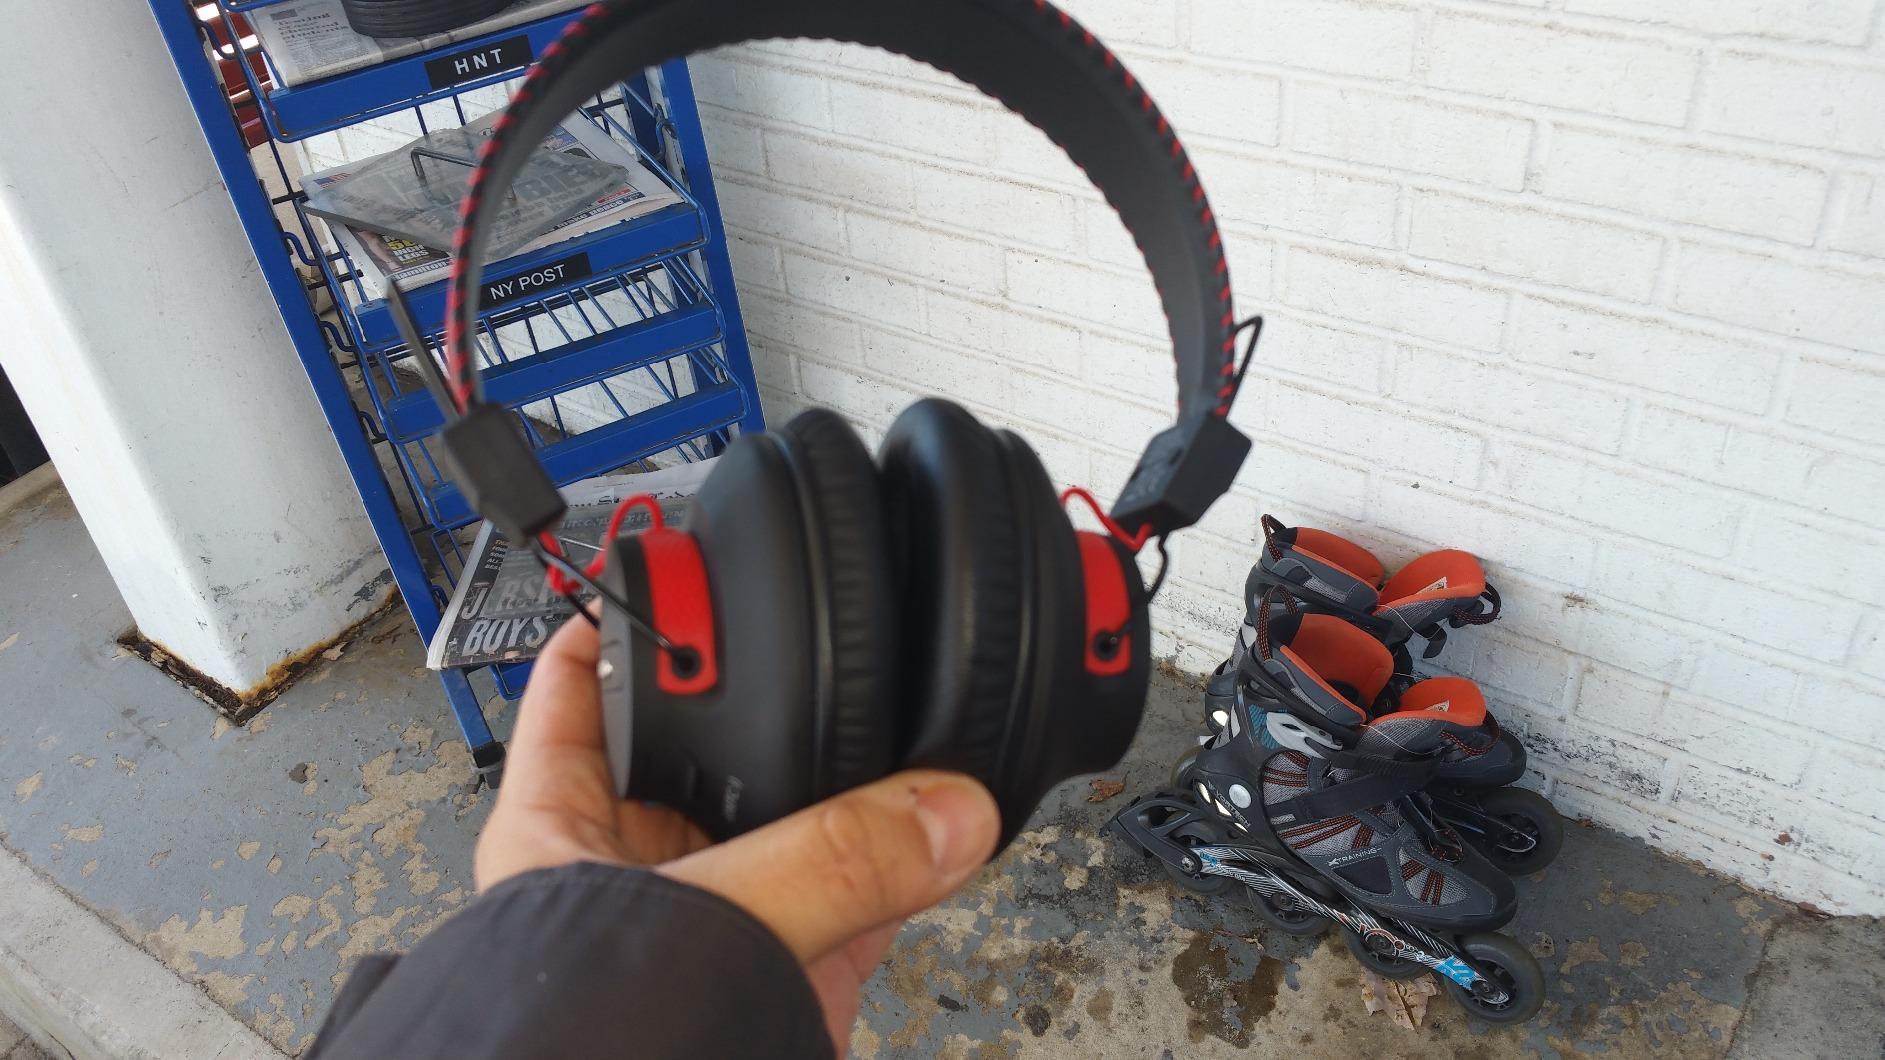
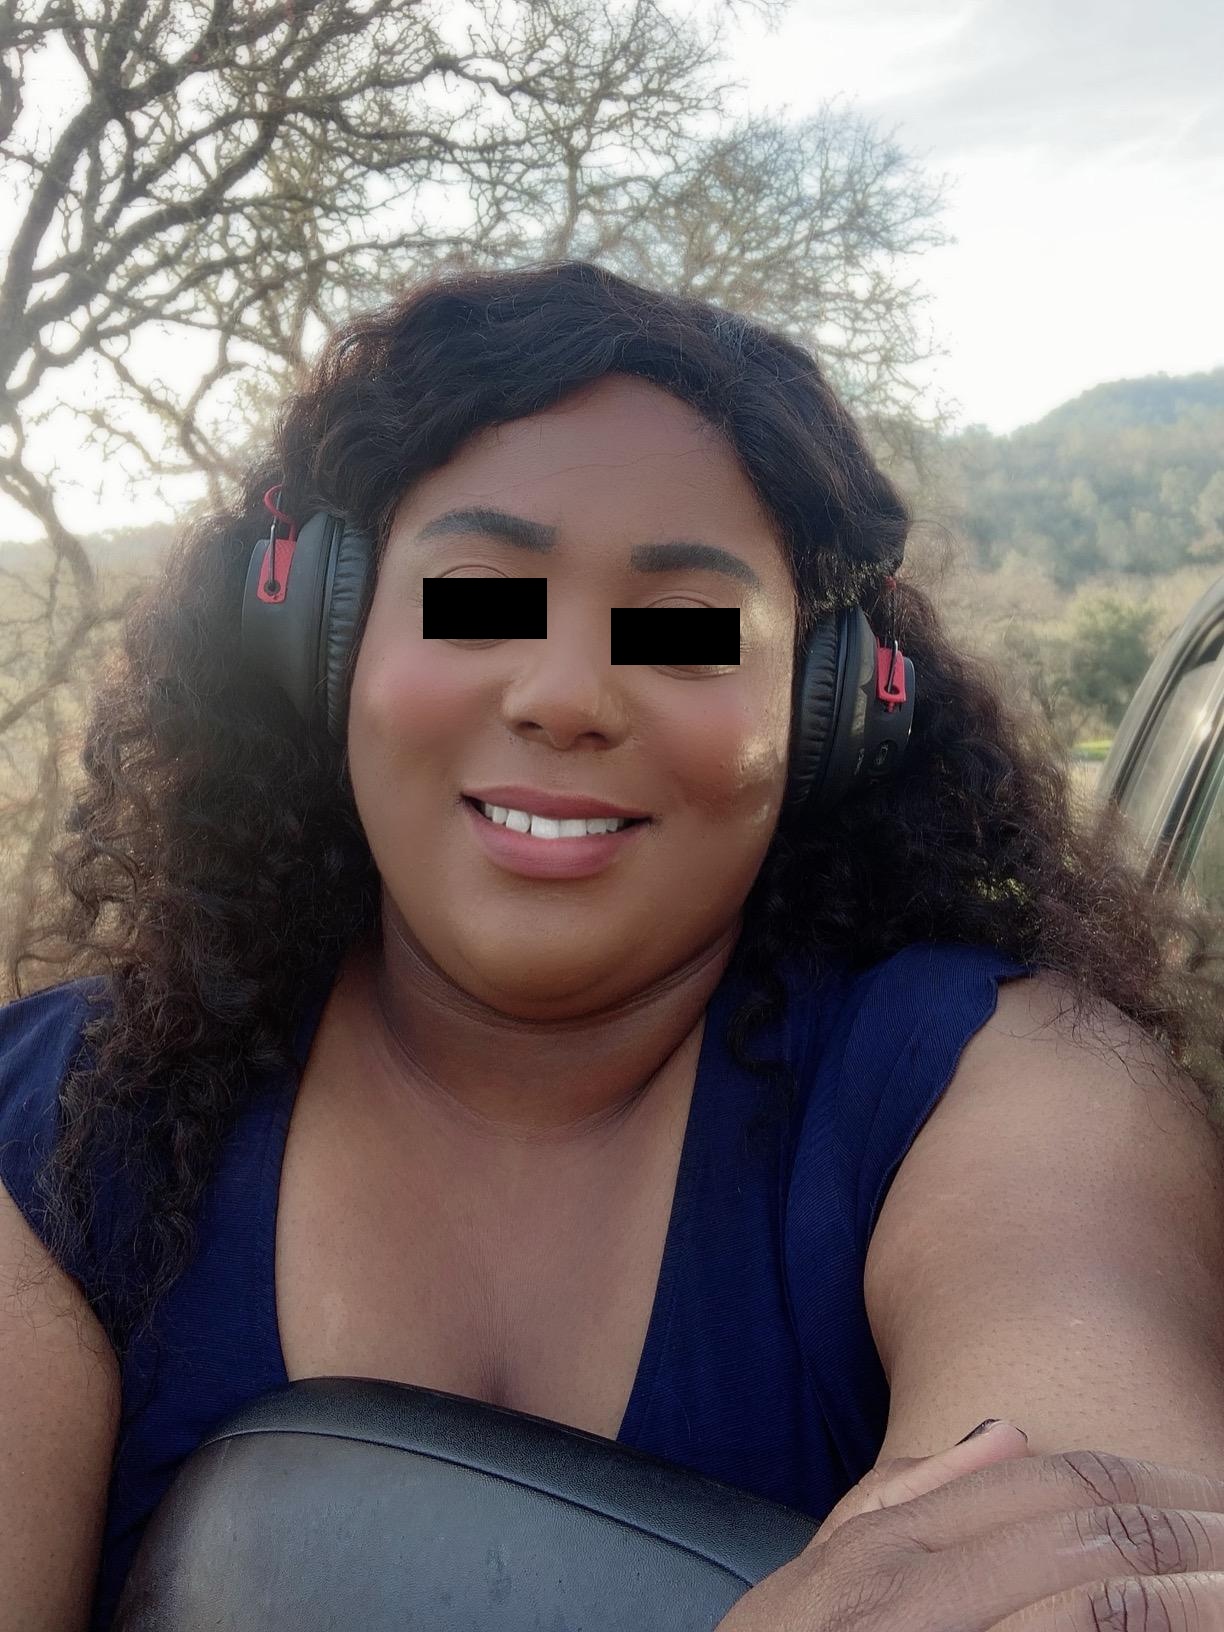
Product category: headphones
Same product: yes